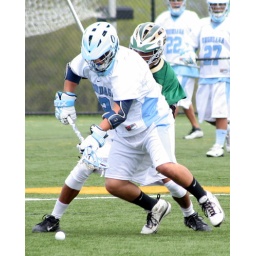
I under rated how good this photo is ball right by the nike signal, in clear focus.